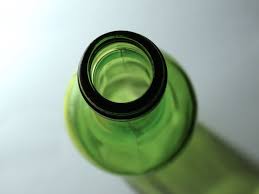
Waste category: glass